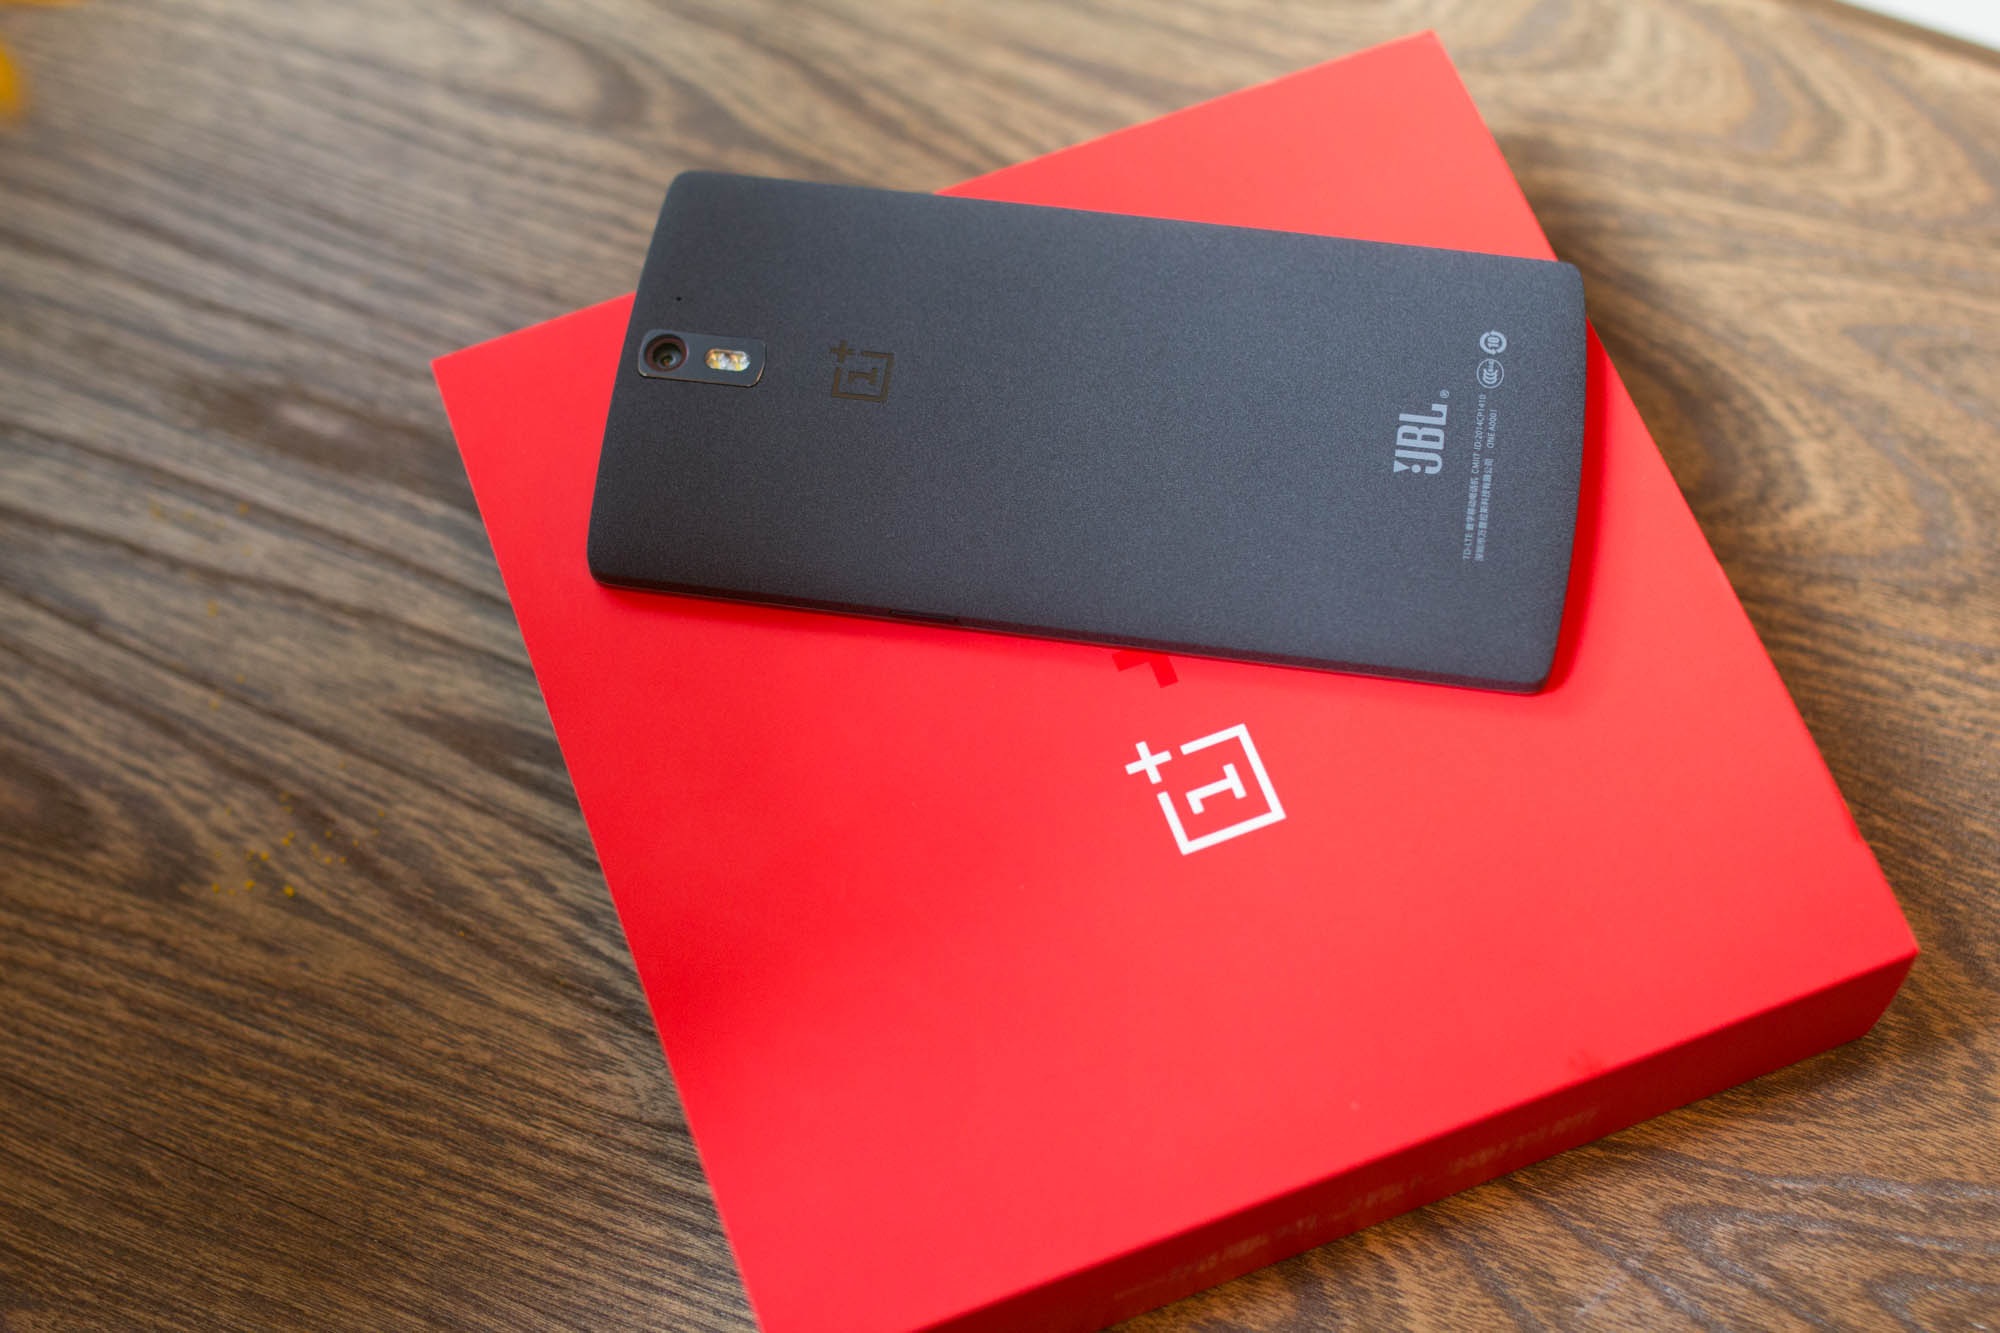
mobile, technology, red, equipment, gadget, box, pink, brand, art, smart phone, organ, china, one plus